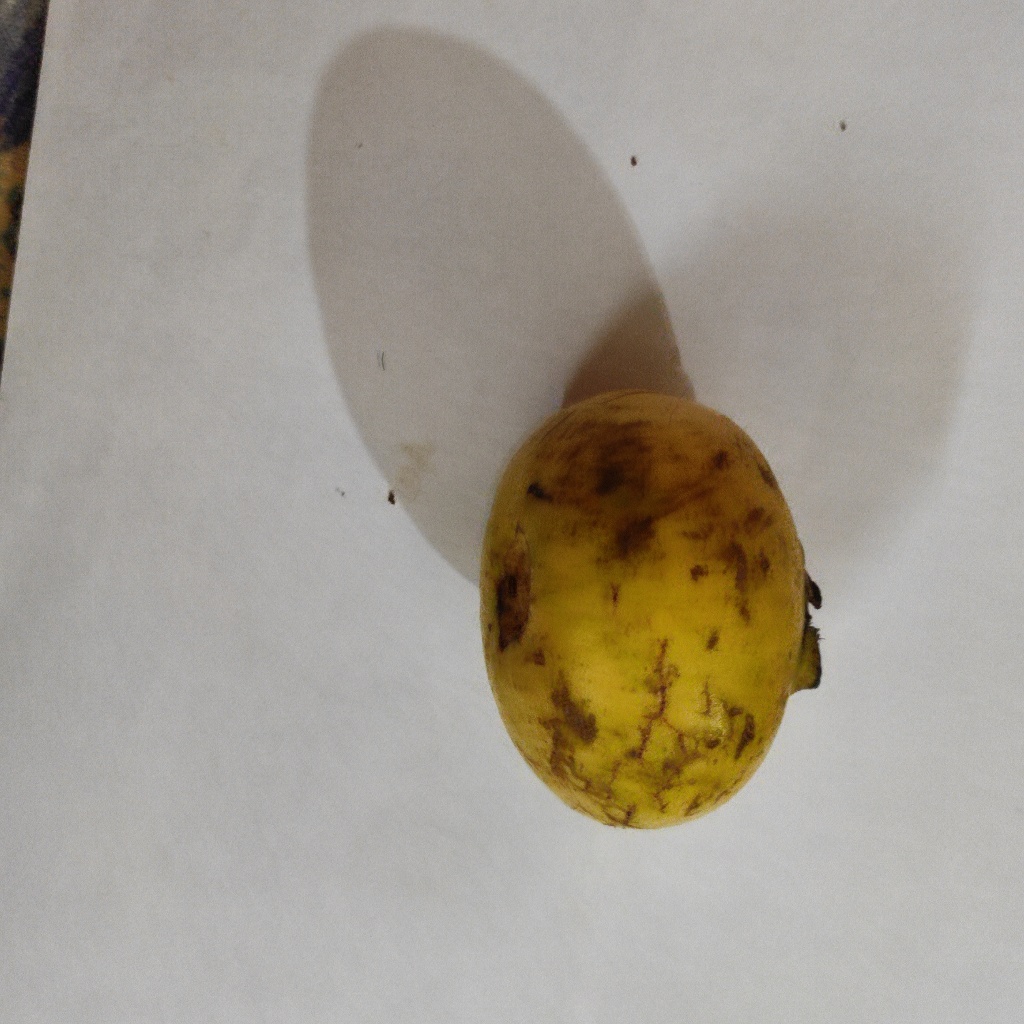
Crop: guava
Quality class: Class_B